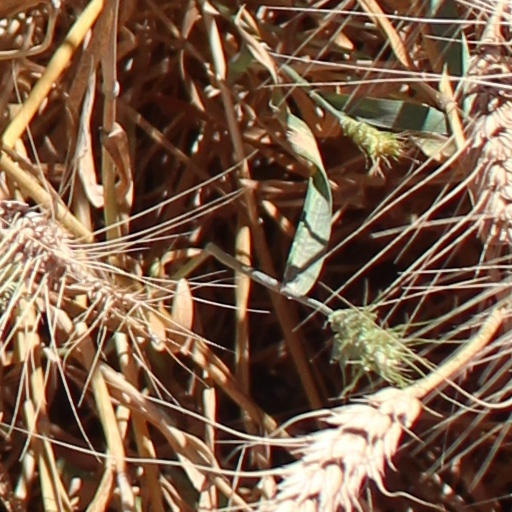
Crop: wheat